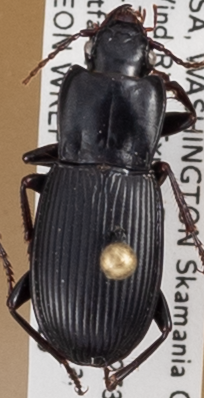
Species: Pterostichus herculaneus
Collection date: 2018-06-19
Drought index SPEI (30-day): -1.45
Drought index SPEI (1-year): -0.32
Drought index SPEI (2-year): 0.71